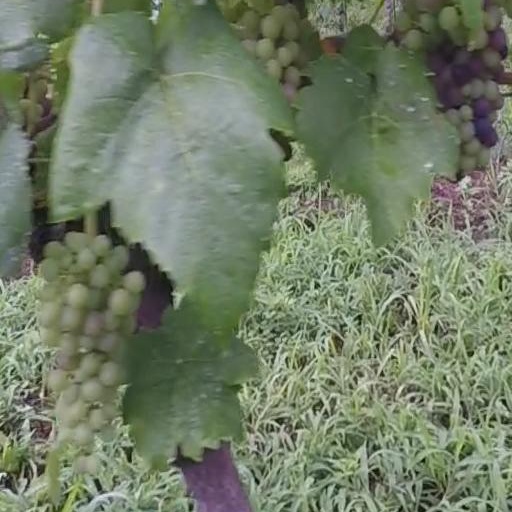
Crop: grape